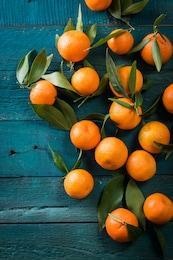
Label: mandarine